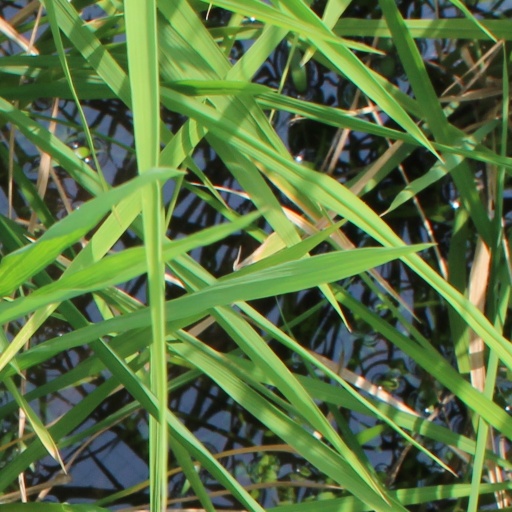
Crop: rice